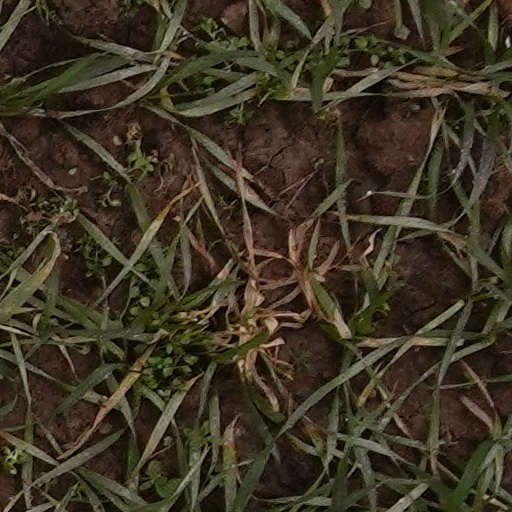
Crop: wheat